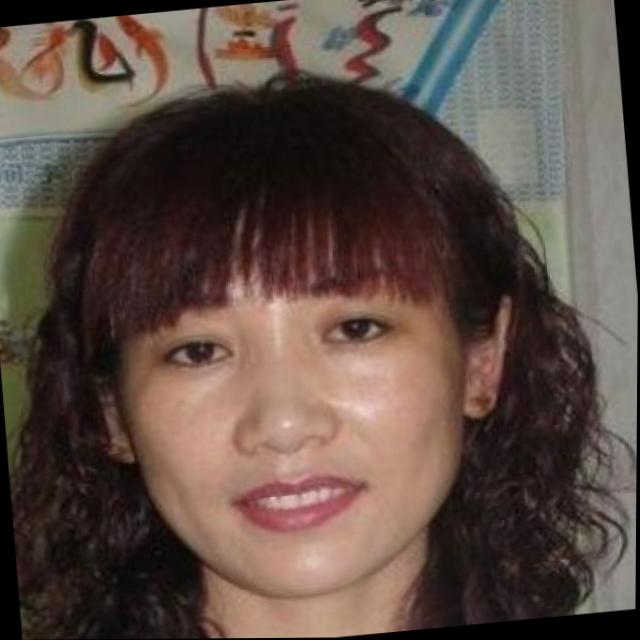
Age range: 21-44